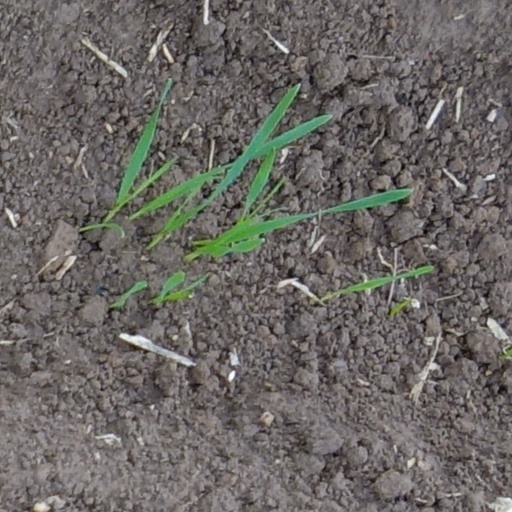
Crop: wheat